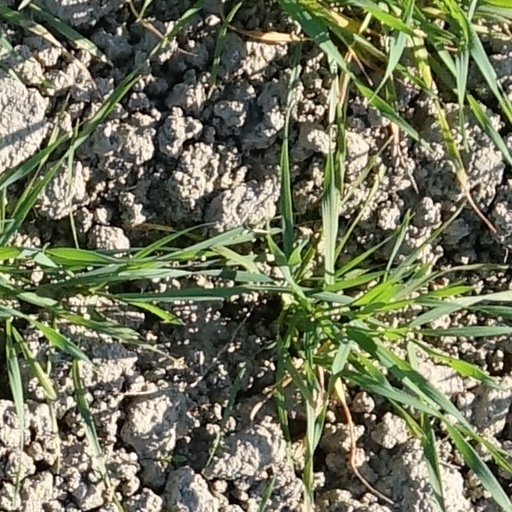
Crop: wheat